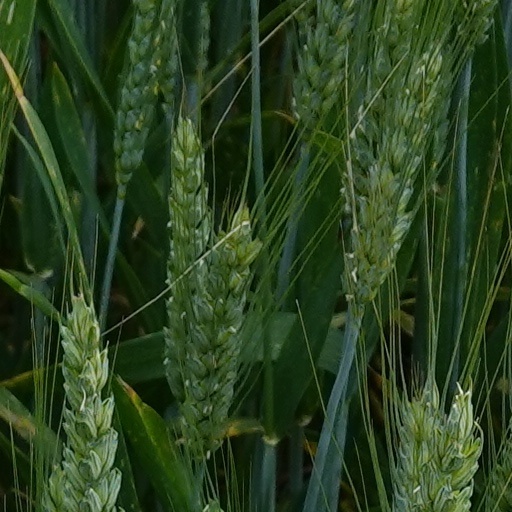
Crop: wheat